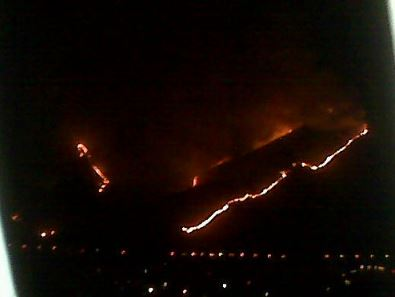
Fire: yes
Smoke: no